Cocaine and society

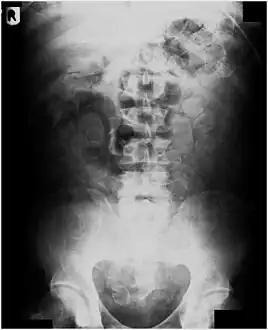
Abdominal X-ray showing swallowed packages of cocaine.

Colombia is as of 2019 the world's largest cocaine producer, with production more than tripling since 2013. Three-quarters of the world's annual yield of cocaine has been produced in Colombia, both from cocaine base imported from Peru (primarily the Huallaga Valley) and Bolivia and from locally grown coca. There was a 28% increase in the amount of potentially harvestable coca plants which were grown in Colombia in 1998. This, combined with crop reductions in Bolivia and Peru, made Colombia the nation with the largest area of coca under cultivation after the mid-1990s. Coca grown for traditional purposes by indigenous communities, a use which is still present and is permitted by Colombian laws, only makes up a small fragment of total coca production, most of which is used for the illegal drug trade.